Raja Kaiya Vacha

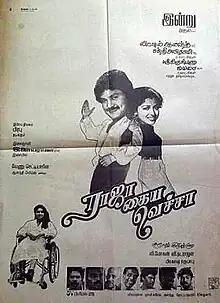
Poster

Raja Kaiya Vacha is a 1990 Indian Tamil-language comedy film, directed by Suresh Krissna. The film stars Prabhu, Gautami and Revathi with Nassar, Sarathkumar, Nagesh, Janagaraj, Anandaraj, and Poornam Viswanathan in supporting roles. It was released on 7 December 1990. The film's title is derived from a song from "Apoorva Sagodharargal" (1989).